6 Ellerdale Road

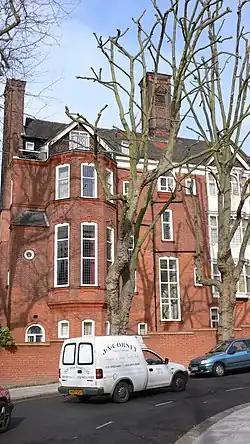
Front of 6 Ellerdale Road

6 Ellerdale Road (now the Institute of St Marcellina) is a house built by the Arts and Crafts movement architect Richard Norman Shaw for himself in the period 1874 to 1876.